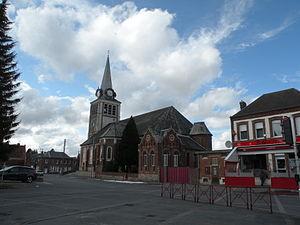
Iwuy église